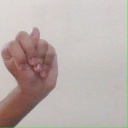
अक्षर: न